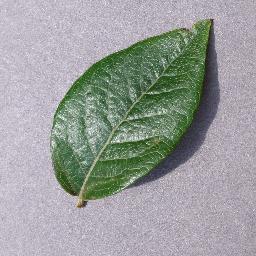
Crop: blueberry
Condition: healthy